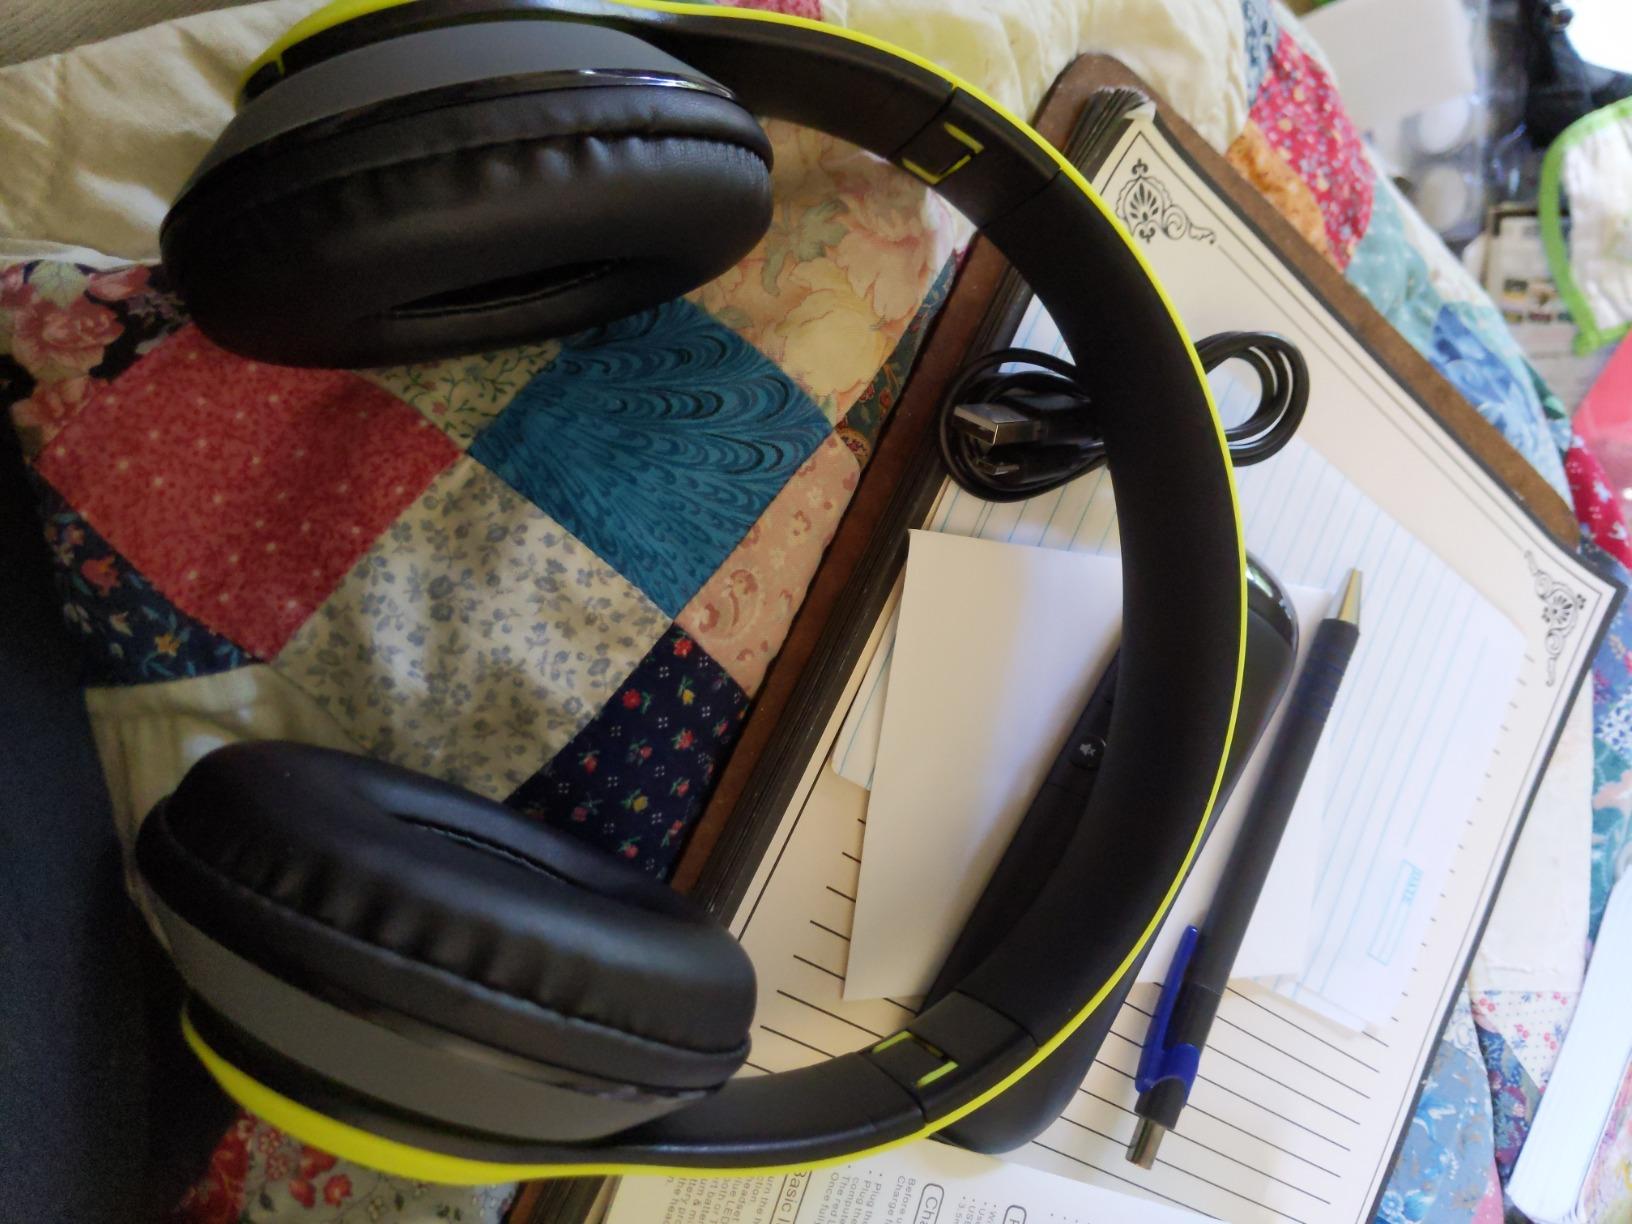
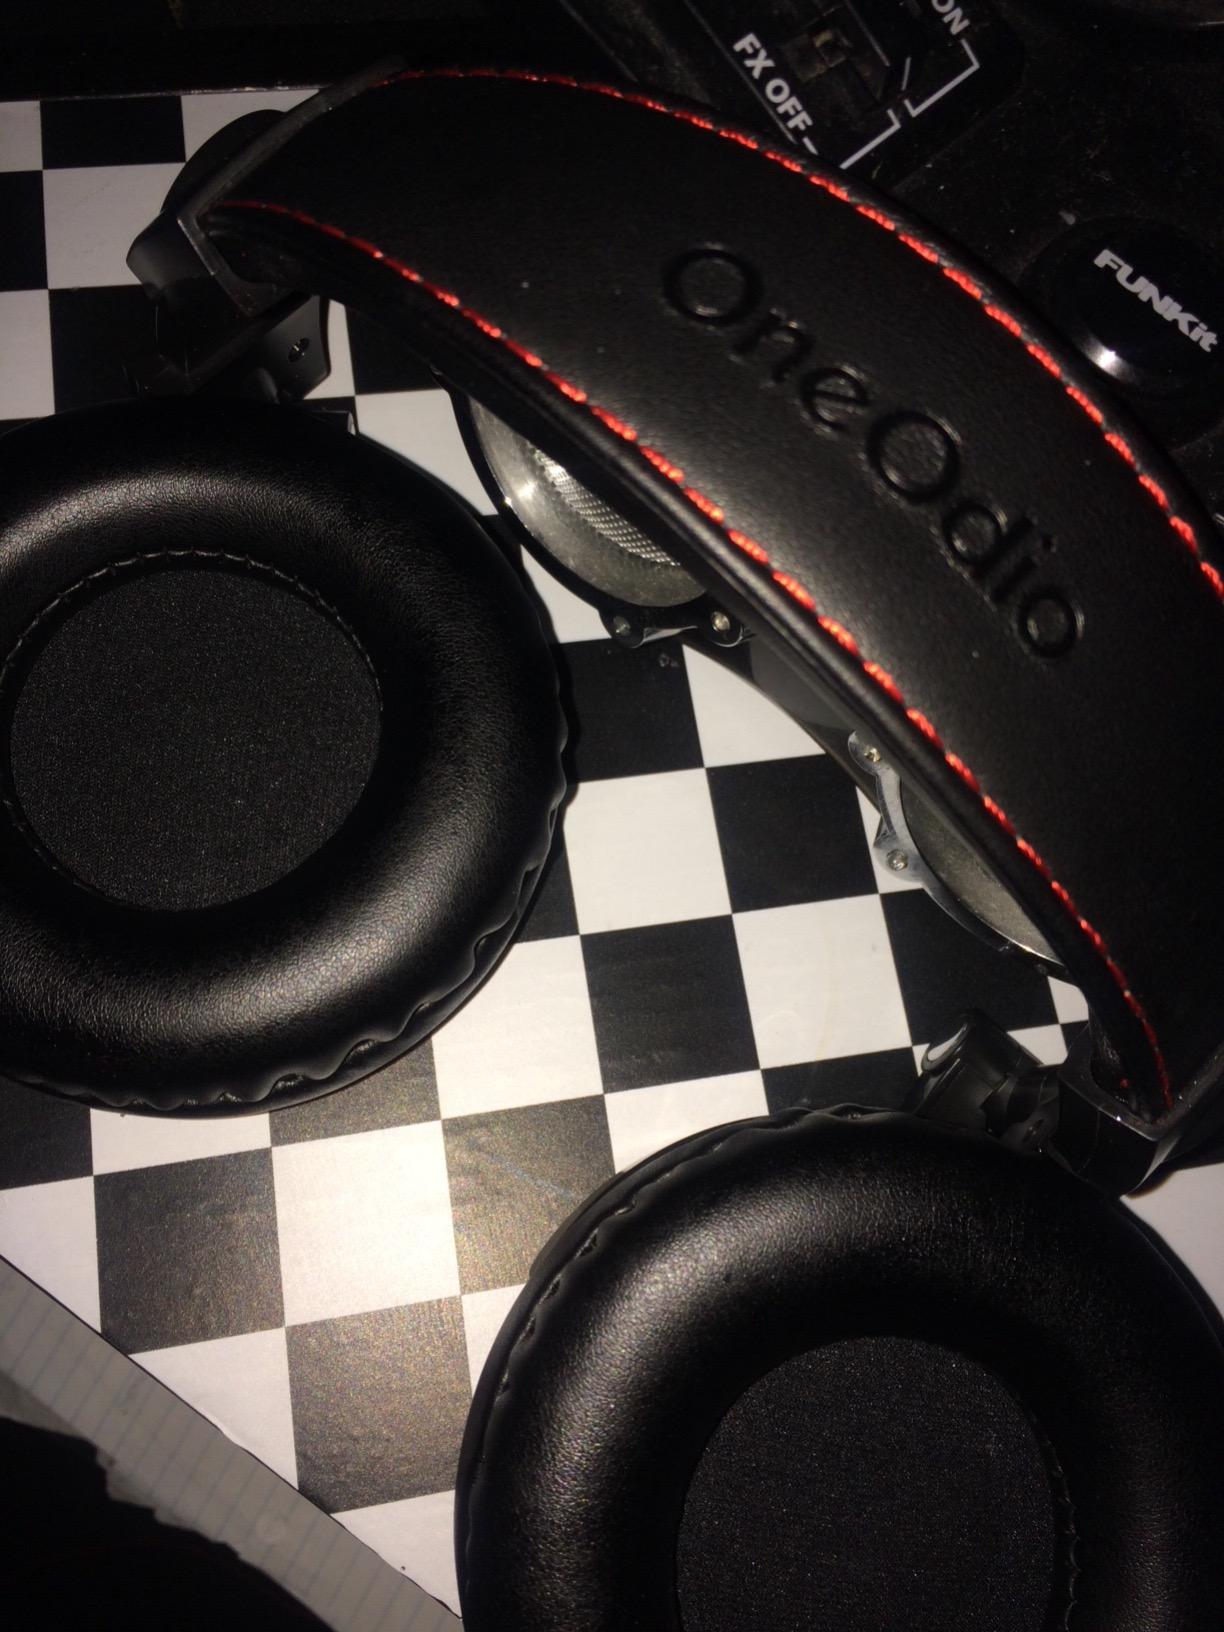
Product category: headphones
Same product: no